Hạ Long Bay

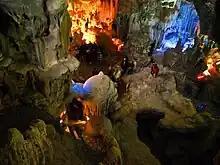
Thiên Cung grotto

The bay consists of a dense cluster of some 1,600 limestone monolithic islands each topped with thick jungle vegetation, rising spectacularly from the ocean. Several of the islands are hollow, with enormous caves. Hang Dau Go (Wooden Stakes cave) is the largest grotto in the Hạ Long area. French tourists visited in the late 19th century, and named the cave "Grotte des Merveilles". Its three large chambers contain large numerous stalactites and stalagmites (as well as 19th-century French graffiti). There are two bigger islands, Tuần Châu and Cát Bà, that have permanent inhabitants, as well as tourist facilities including hotels and beaches. There are a number of beautiful beaches on the smaller islands.